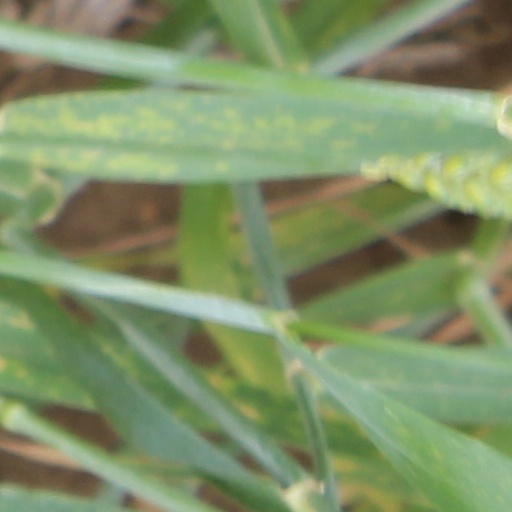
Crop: wheat